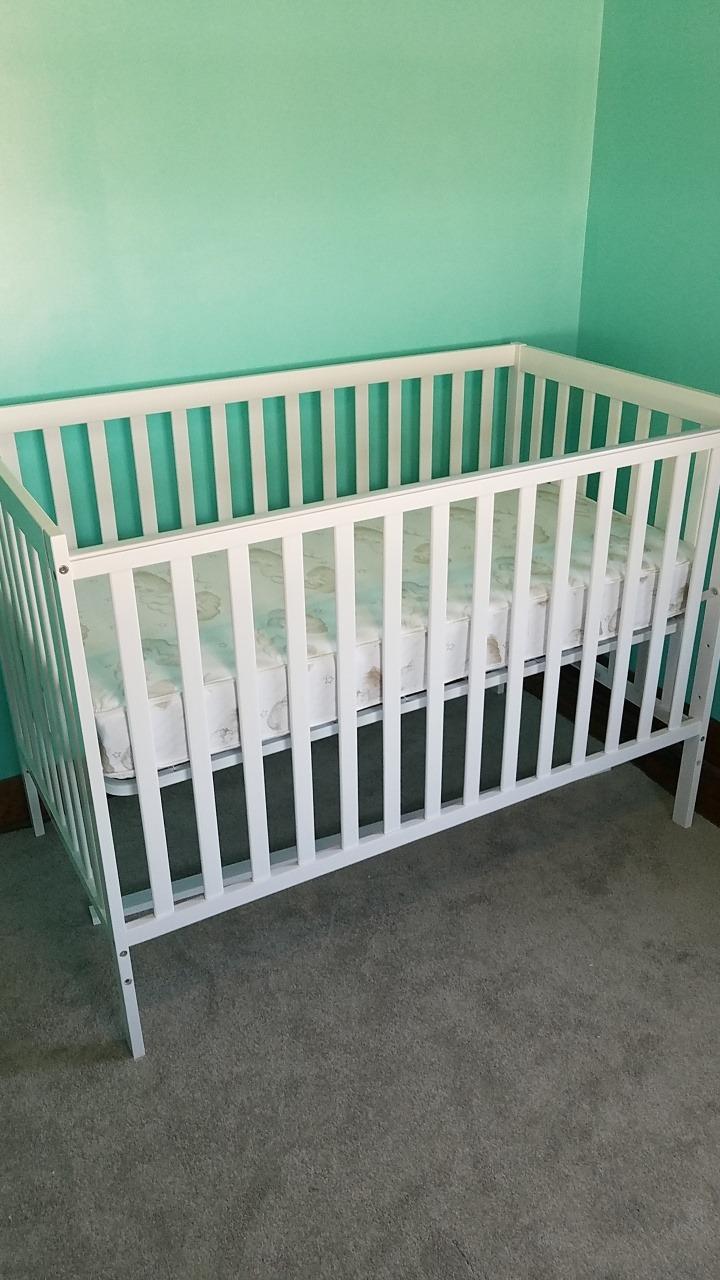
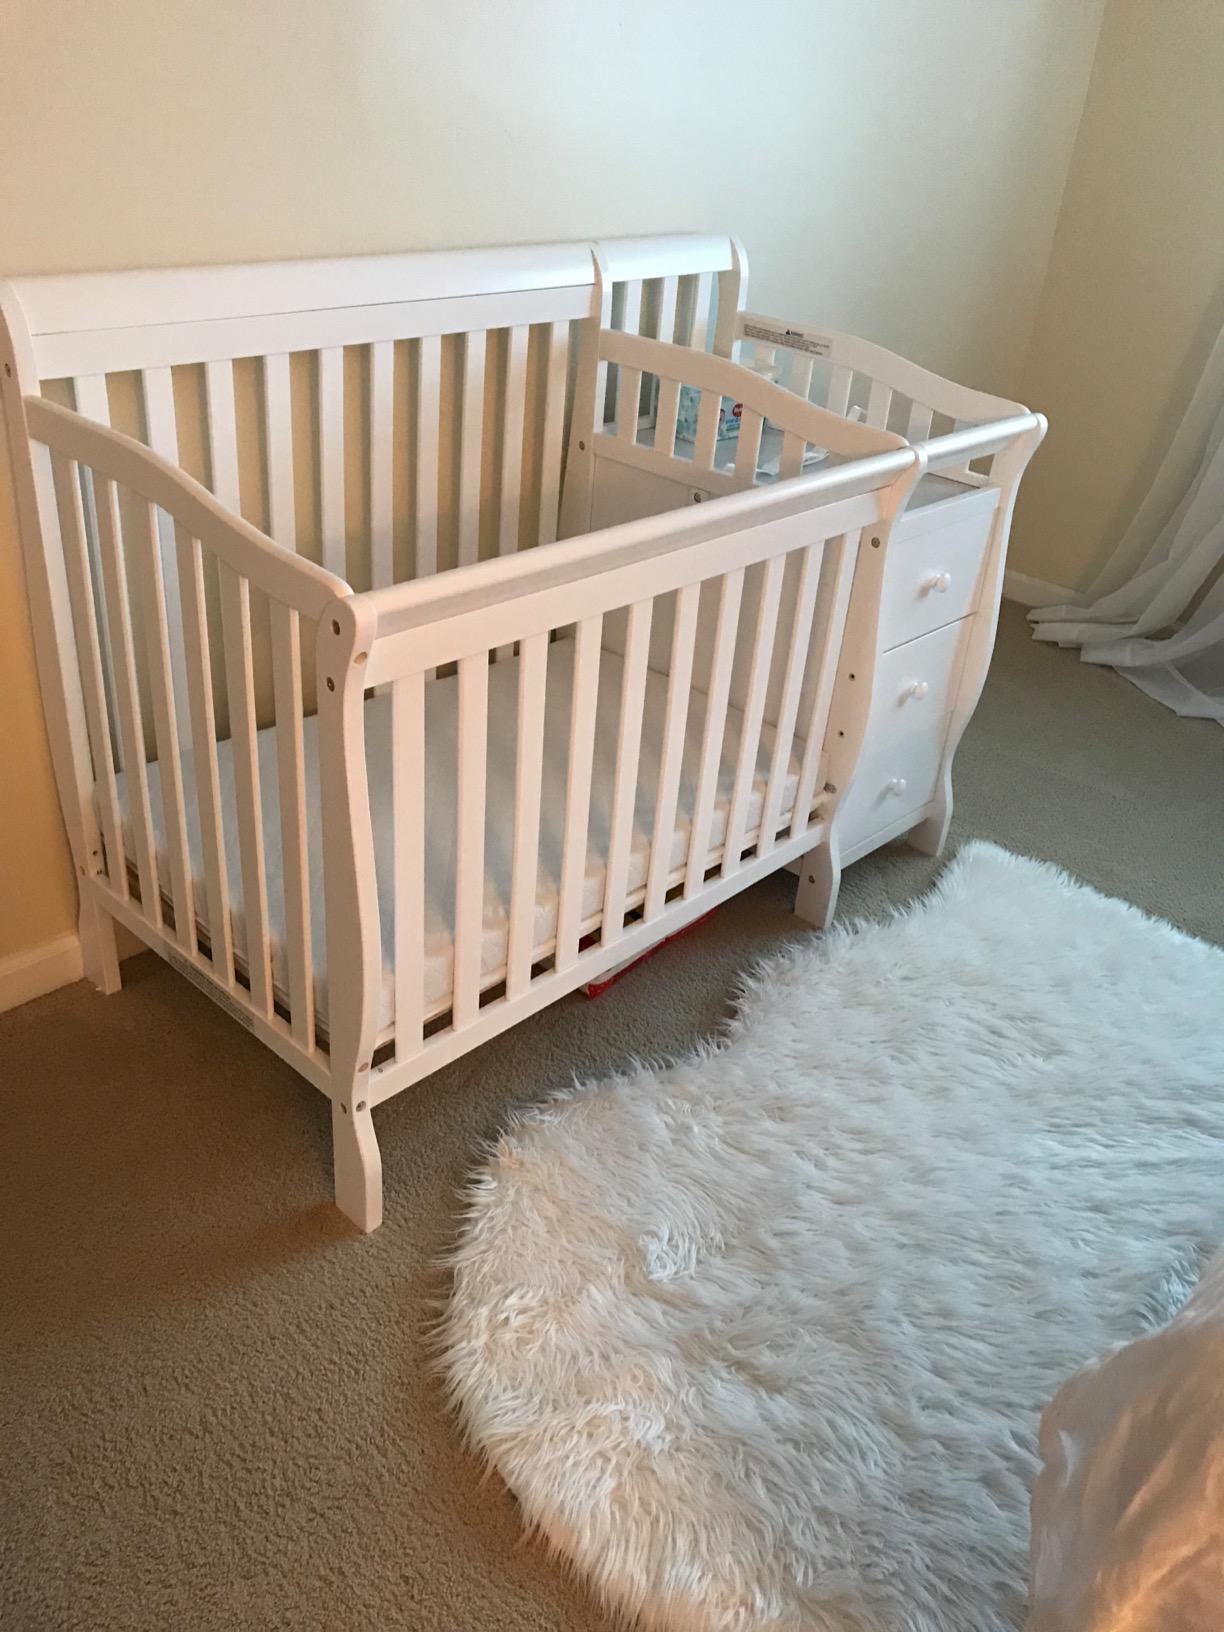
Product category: products_crib
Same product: no